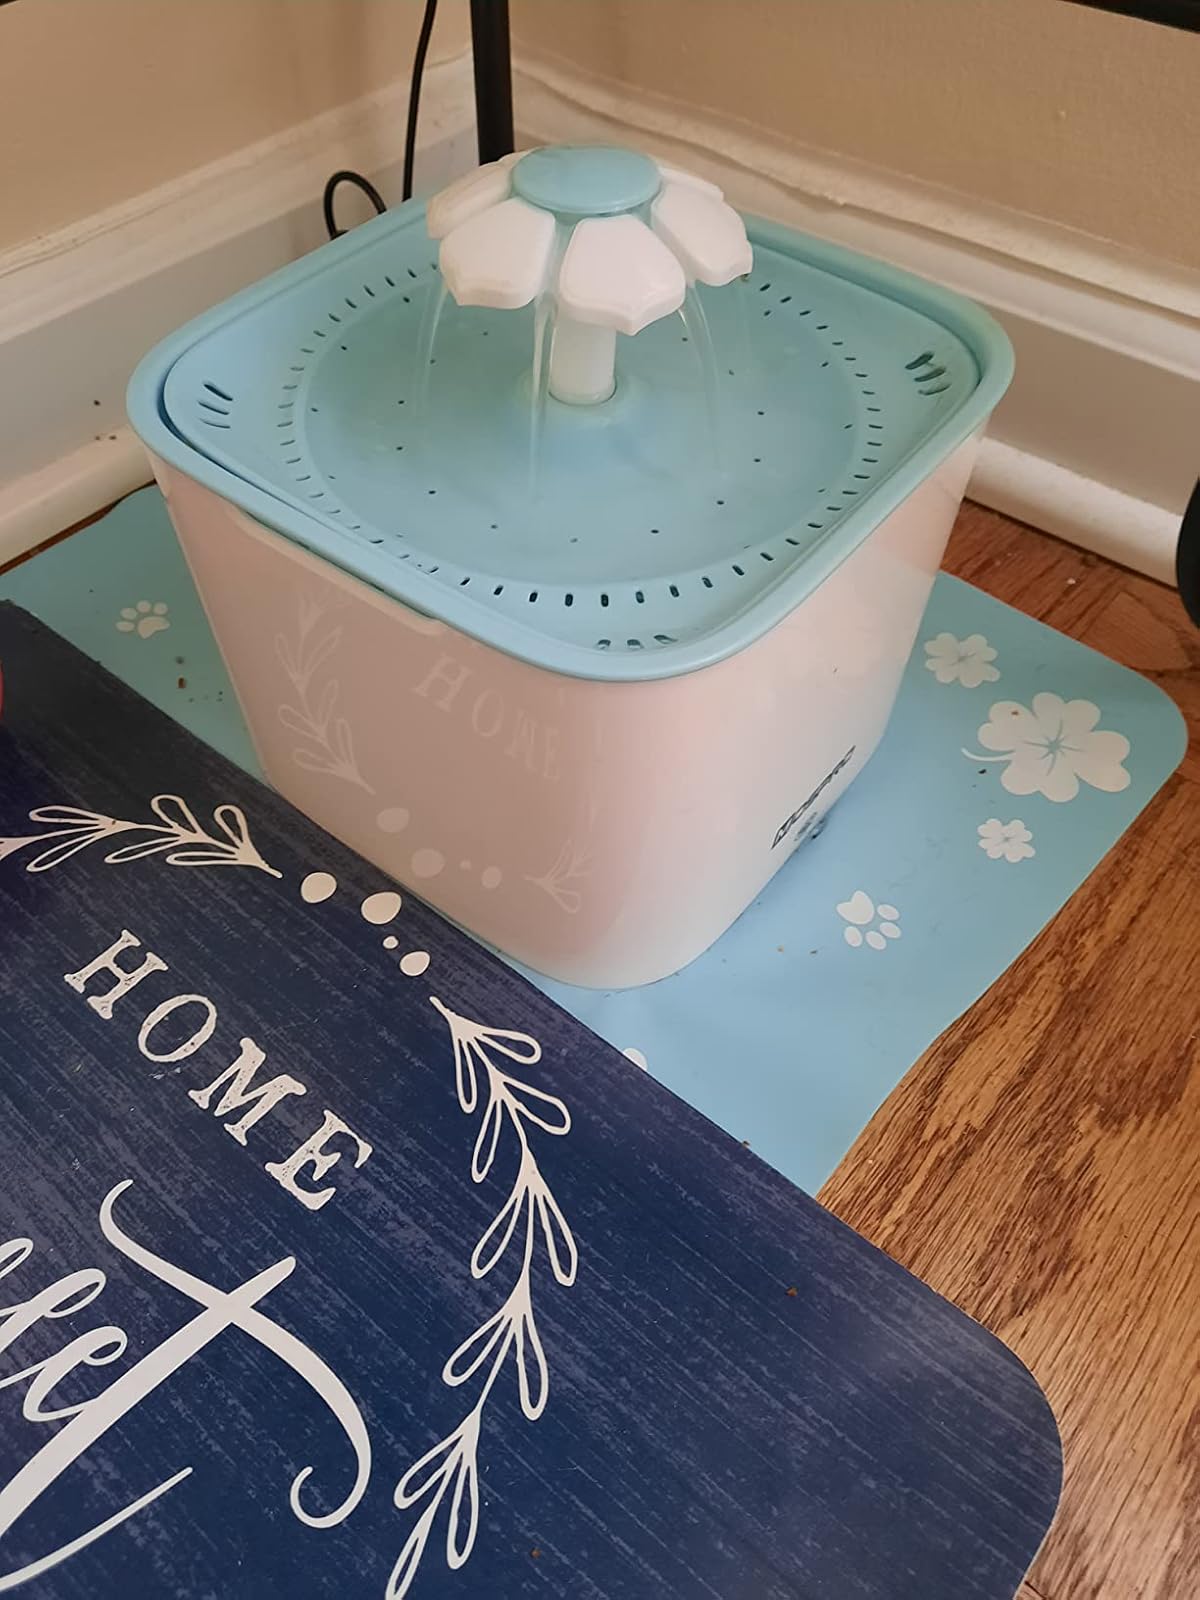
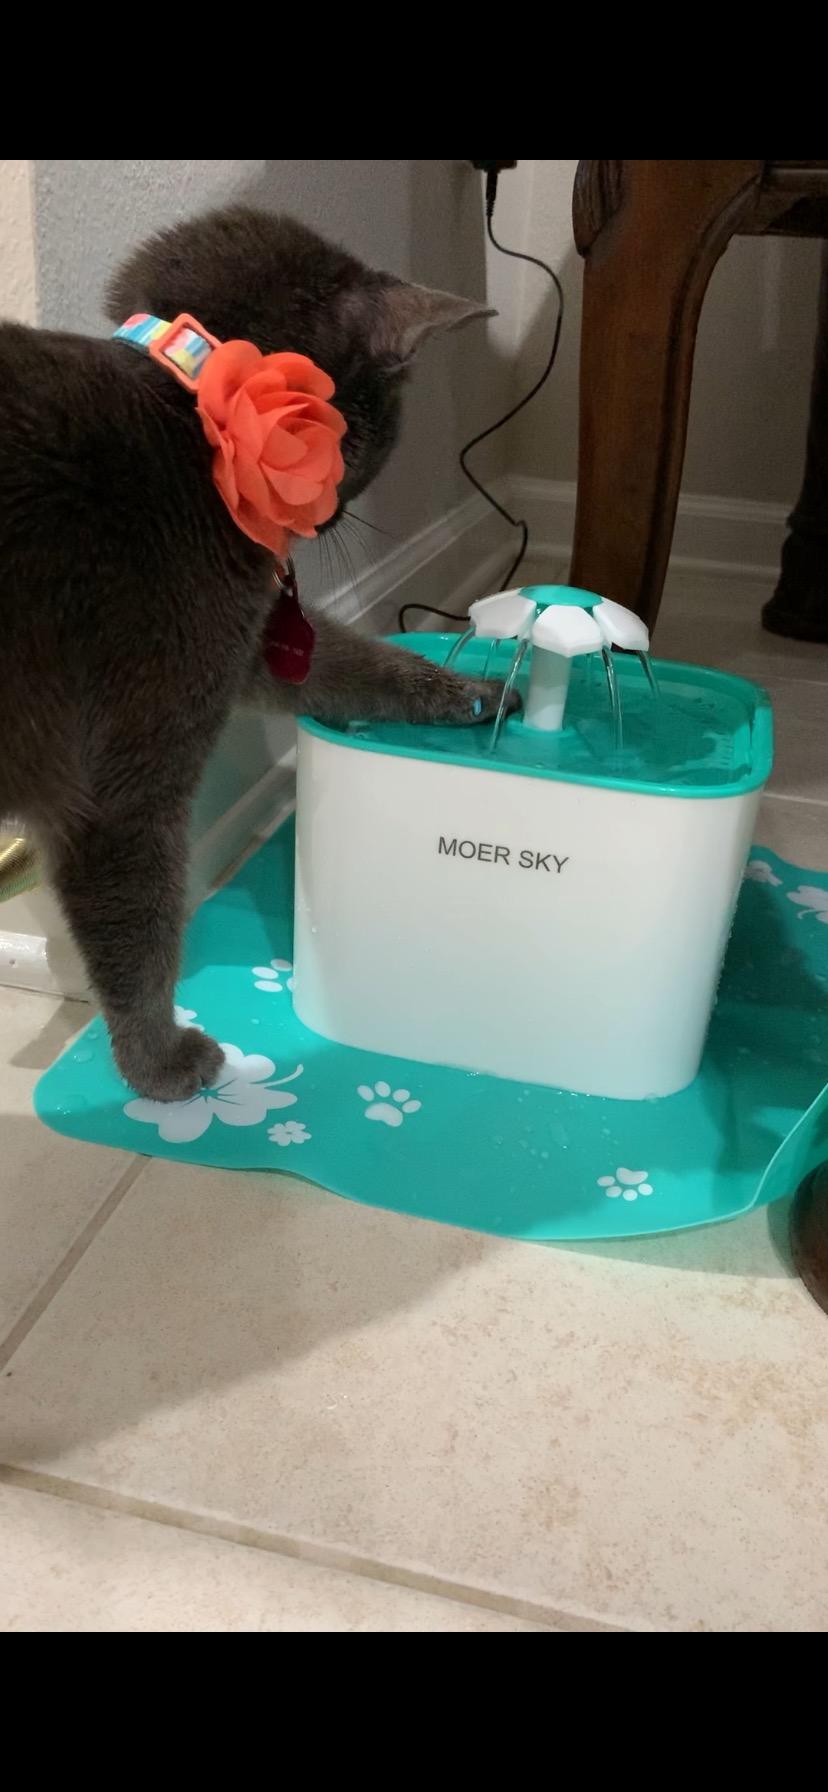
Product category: items_bowl
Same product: no